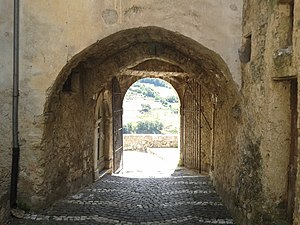
Civita d'Antino
Port Flora
Civita d'Antino er en kommune og by i provinsen L'Aquila i regionen Abruzzo i Italien. Kommunen har 982 indbyggere, hvoraf de fleste bor i den oprindelige by, der ligger i 904 meters højde. Byen har en aflægger i form af bebyggelsen Civita d'Antino Scalo, der huser en station på jernbanen fra Avezzano til Roccasecca.